Political ideologies in the United States

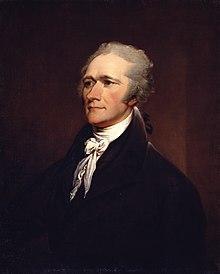
Alexander Hamilton

Modern conservatism in the United States traces its origins to the small government principles of the Republican Party in the 1920s, and it developed through opposition to communism, the New Deal coalition and the civil rights movement in the mid-20th century. The rise of the Reagan coalition led to the election of Ronald Reagan in 1980, establishing conservatism as a major ideology in the United States. This coalition advocated "laissez-faire" economics, social conservatism, and anti-communism, with support from libertarians, northern businessmen, southern segregationists, and the Christian right. In the early 21st century, right-wing populism and neo-nationalism gained considerable influence among the conservative movement. Right-wing populism became the predominant conservative faction in response to the increasing liberalization of society, beginning with the Tea Party movement of 2009 and continuing with the first presidency of Donald Trump.